Surface lift

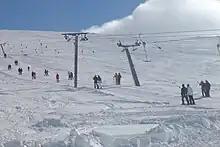
T-bar lift, a style of surface lift, in Åre, Sweden.

A surface lift is a type of cable transport for mountain sports in which skiers, snowboarders, or mountain bikers remain on the ground as they are pulled uphill. While they were once prevalent, they have been overtaken in popularity by higher-capacity and higher-comfort aerial lifts, such as chairlifts and gondola lifts. Today, surface lifts are most often found on beginner slopes, small ski areas, and peripheral slopes. They are also often used to access glacier ski slopes because their supports can be anchored in glacier ice due to the lower forces and realigned due to glacier movement.